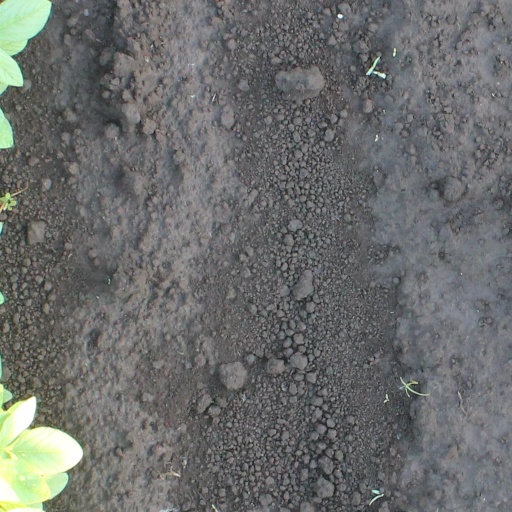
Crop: soybean